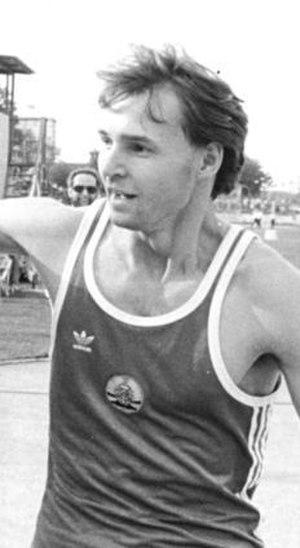
Mathias Schersing est un athlète allemand, spécialiste du 400 mètres.